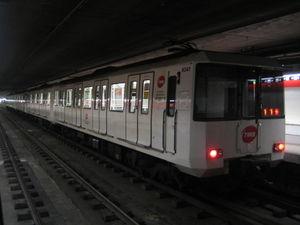
Le matériel roulant du métro de Barcelone de la compagnie Ferrocarril Metropolità de Barcelona est composé de 791 éléments formant un total de 157 trains de cinq voitures et trois trains de deux voitures. Le parc a une moyenne d'âge de 8,7 ans.
Le métro de Barcelone est l'un des systèmes de transport en commun desservant l'aire métropolitaine de Barcelone. Avec une longueur totale de 166 kilomètres, il est le deuxième métro le plus étendu d'Espagne après Madrid. Il compte 12 lignes pour 198 stations. En 2009, le métro de Barcelone assure le transport de plus de 405 millions de passagers.